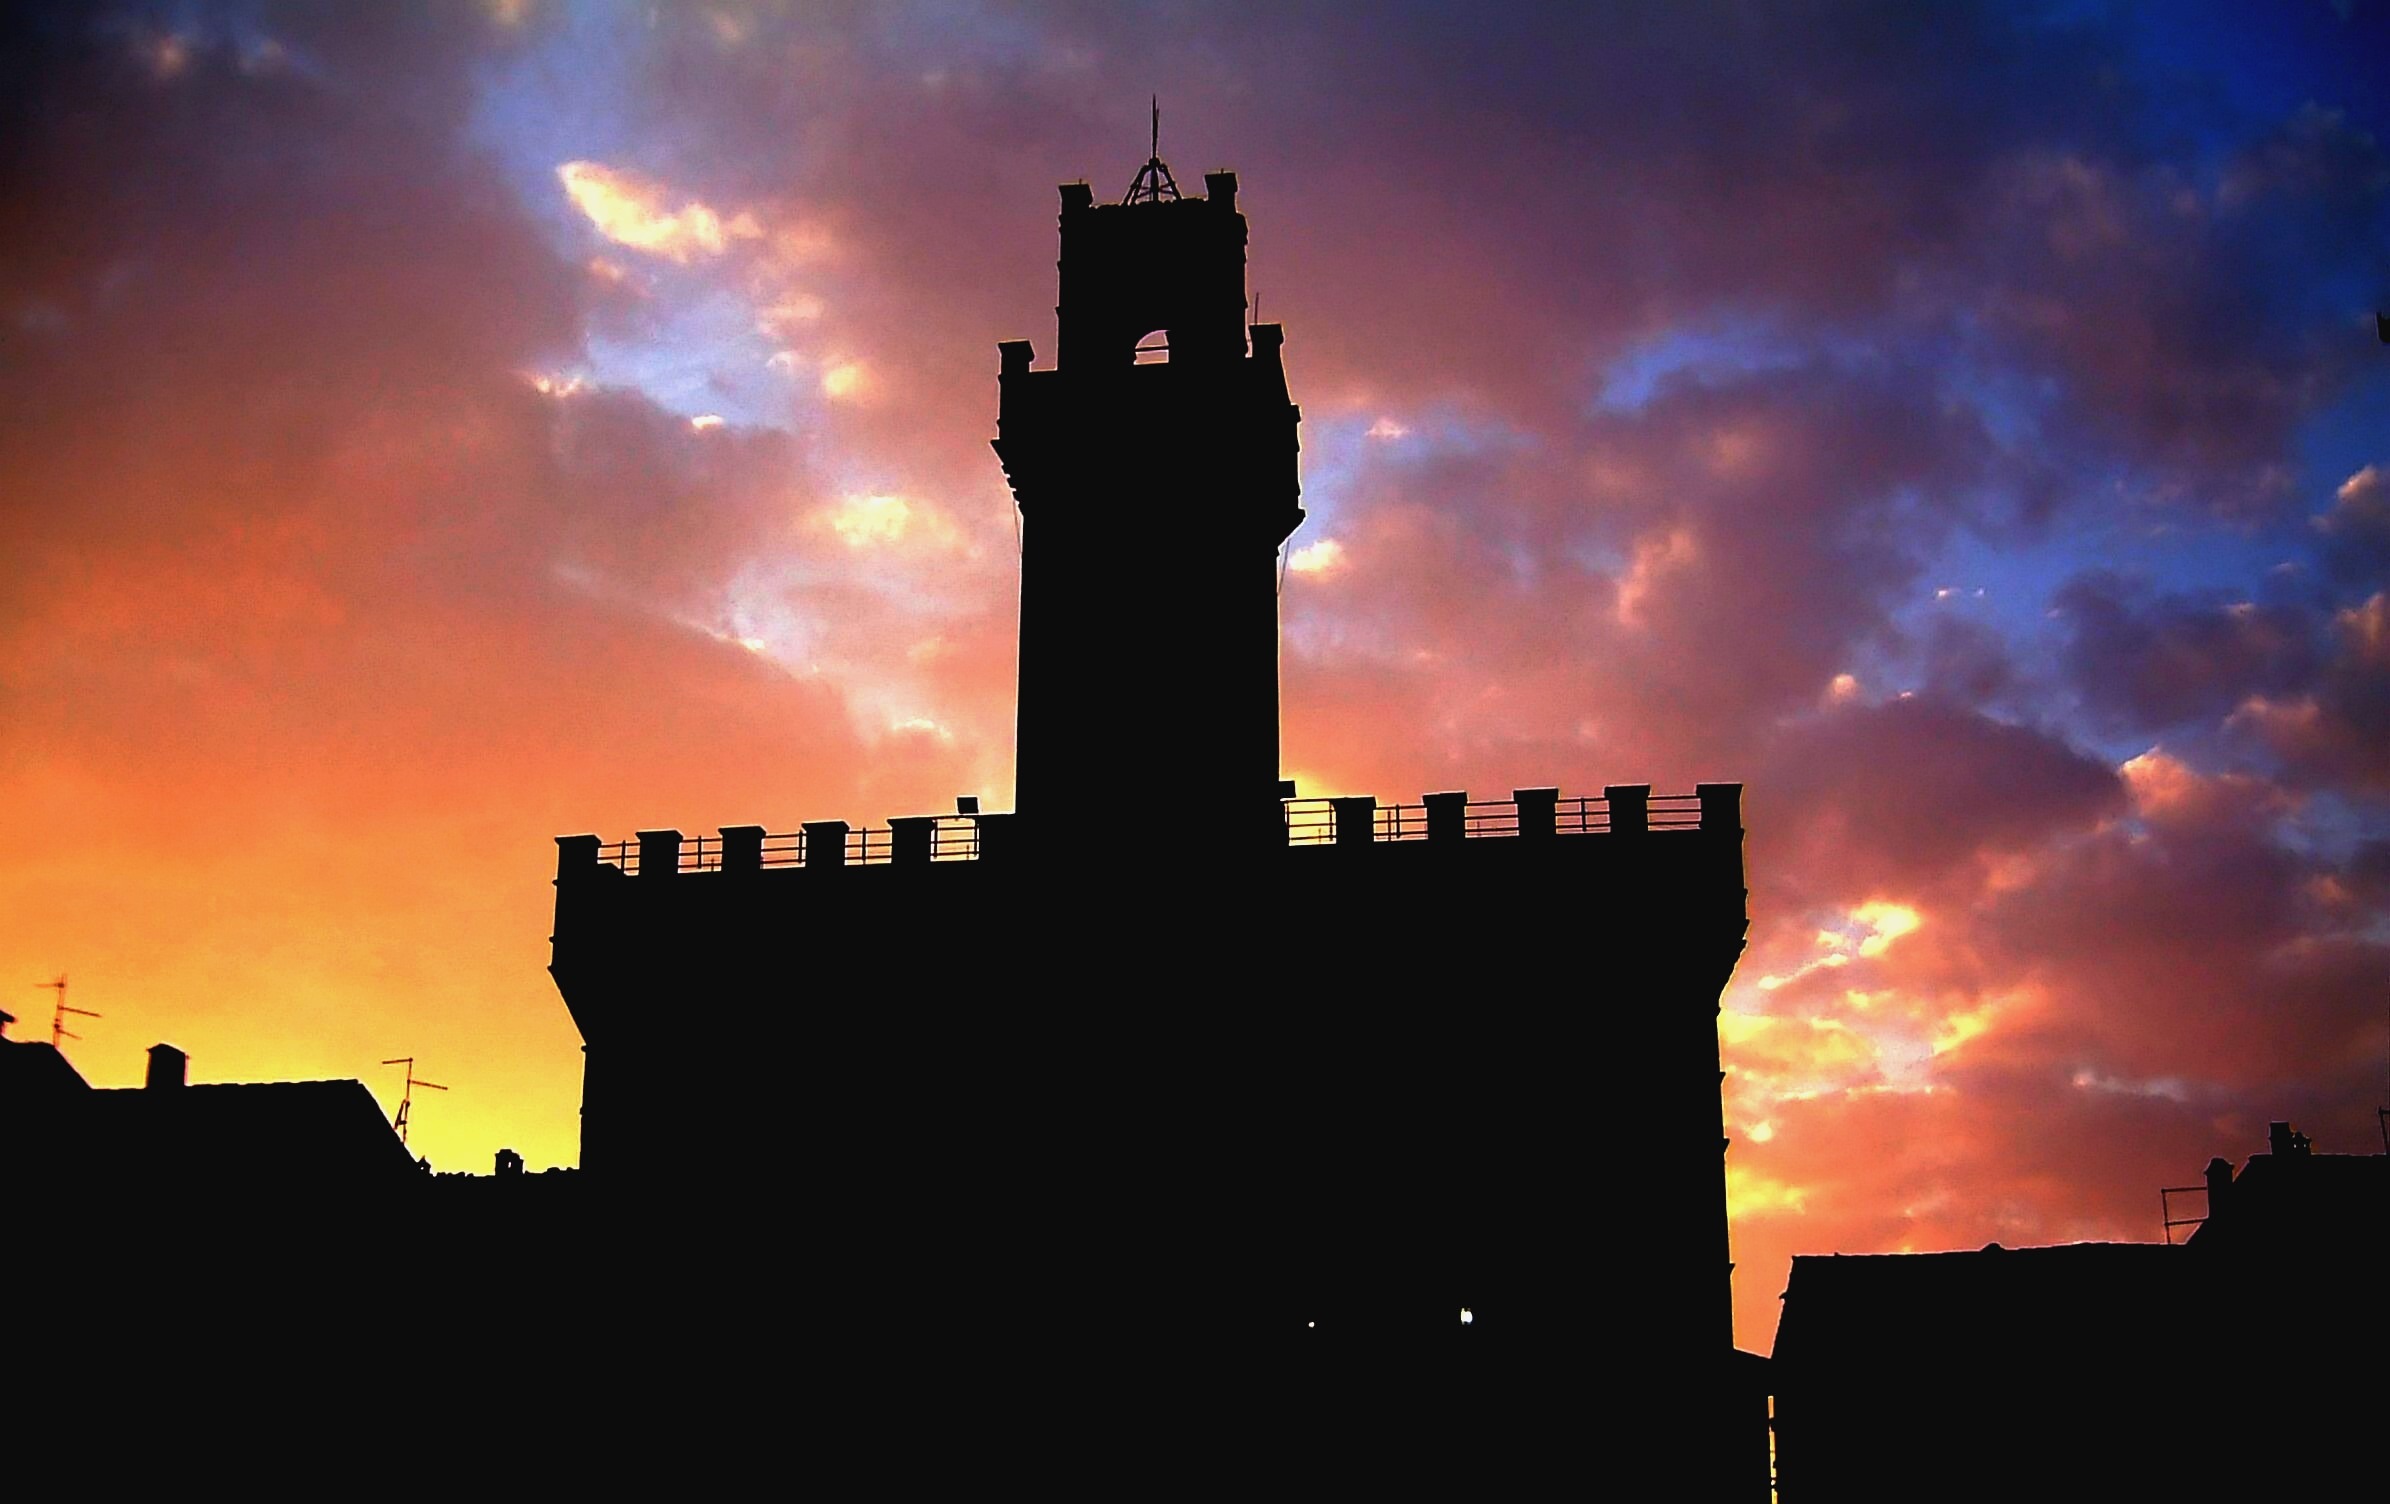
horizon, silhouette, light, cloud, architecture, sky, sun, sunrise, sunset, skyline, night, sunlight, morning, building, dawn, city, atmosphere, home, dusk, evening, reflection, tower, holiday, castle, landmark, human, italy, tuscany, darkness, clouds, townhouses, tourist attraction, dramatic sky, mood, middle ages, abendstimmung, town hall, afterglow, evening sky, battlements, town home